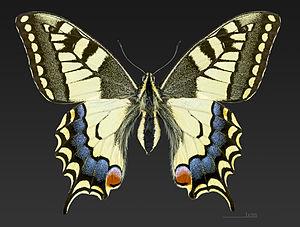
Le Machaon ou Grand porte-queue est une espèce de lépidoptères de la famille des Papilionidae. Présent dans la plupart des régions tempérées de l'hémisphère nord, ce grand papillon est particulièrement connu du grand public en Europe, où il est le Papilionidae le plus commun.